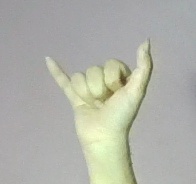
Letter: ya